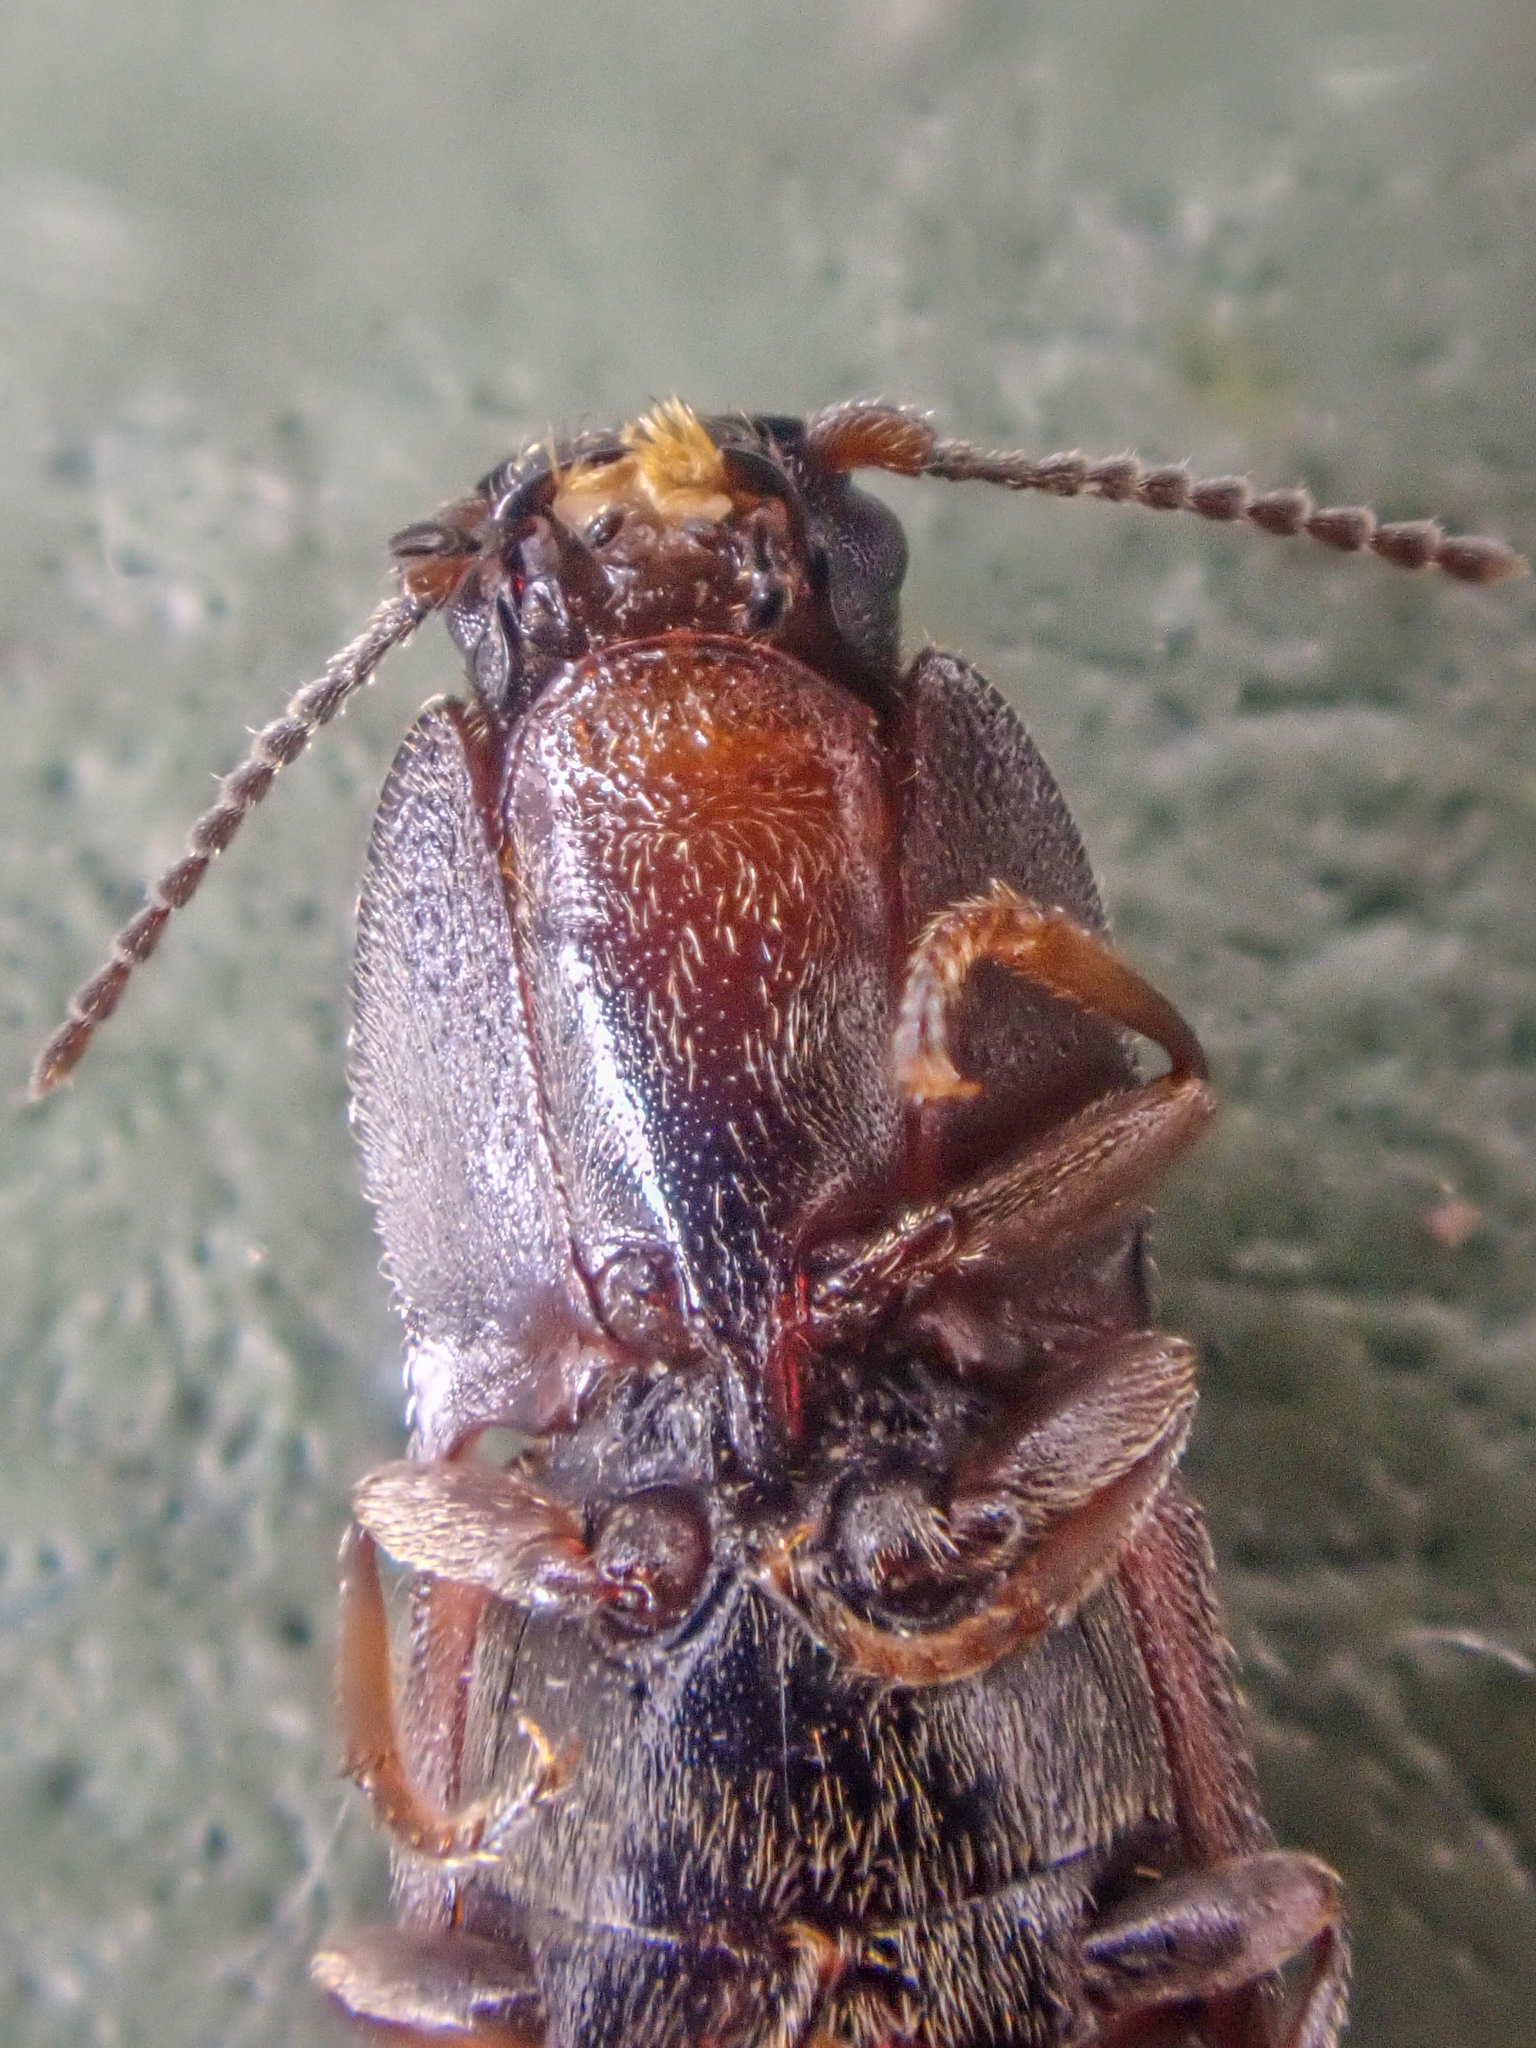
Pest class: clickbeetles_wireworms